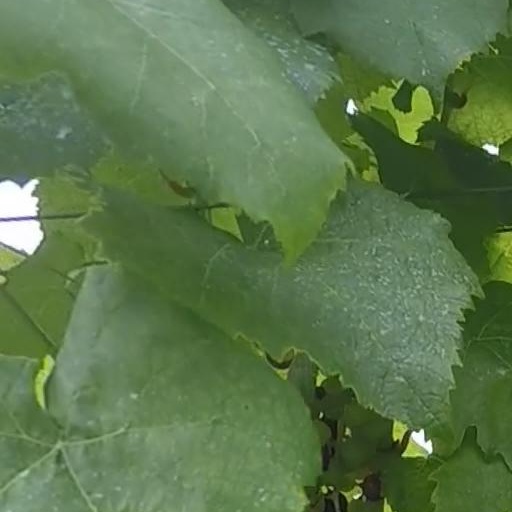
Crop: grape